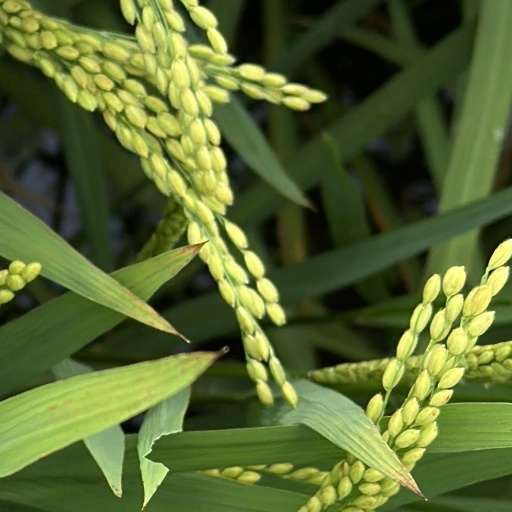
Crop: rice